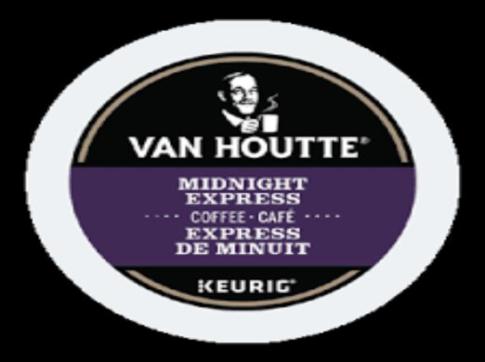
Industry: Food